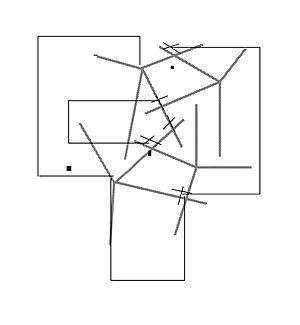
Dessin
Jean-Max Albert, est un peintre, sculpteur, écrivain et musicien français né en 1942 à Loches.